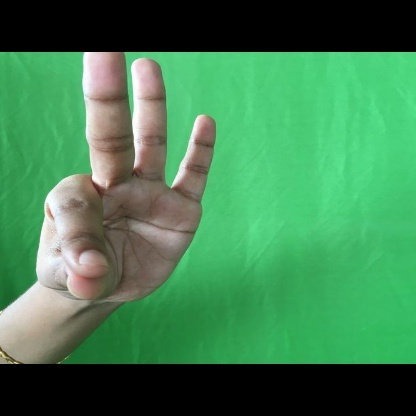
Mudra: Hamsasyam